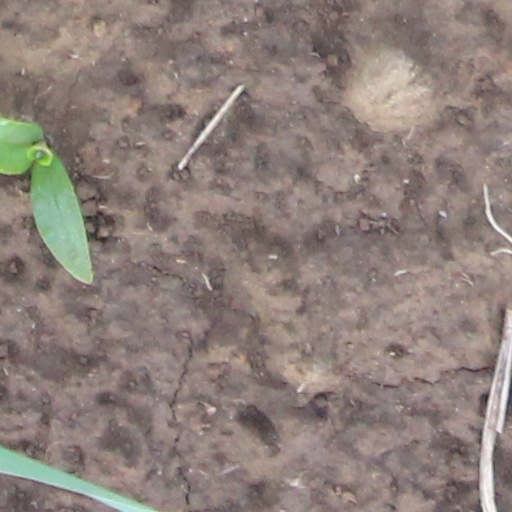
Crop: wheat